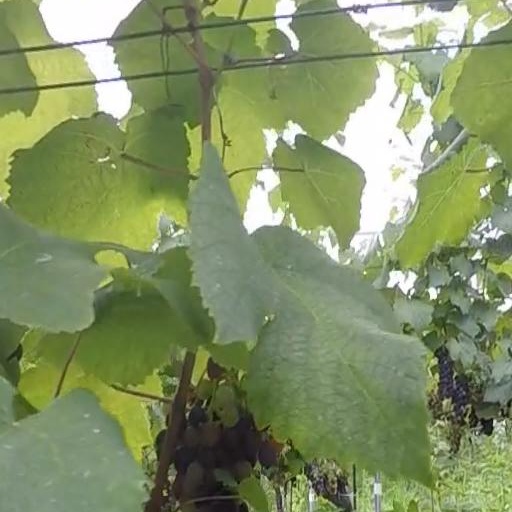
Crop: grape